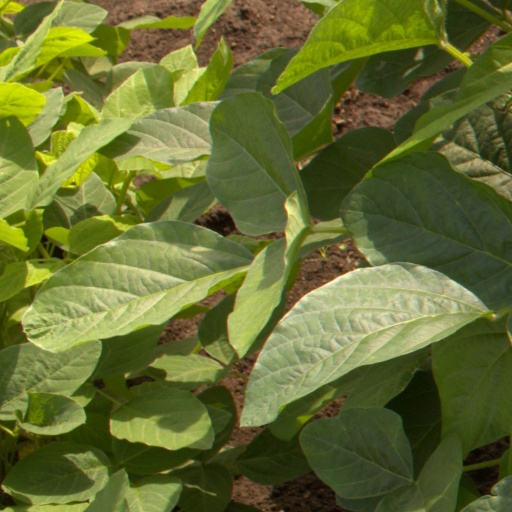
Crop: soybean